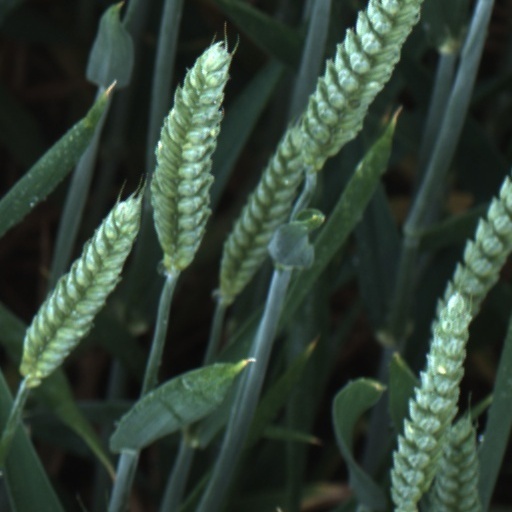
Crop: wheat